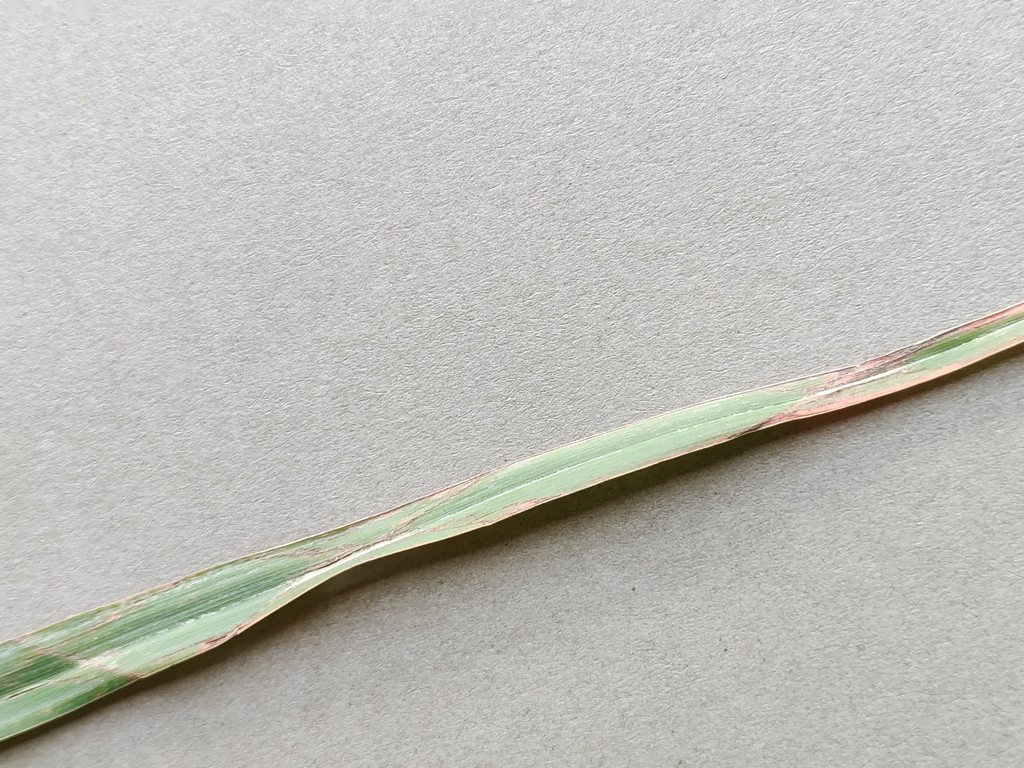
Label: Unhealthy